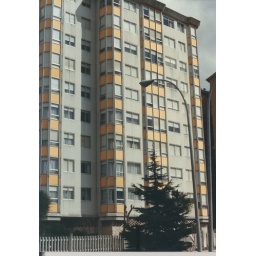
This is our apartment building in Spain. We lived on the seventh floor in a rather spacious condo.